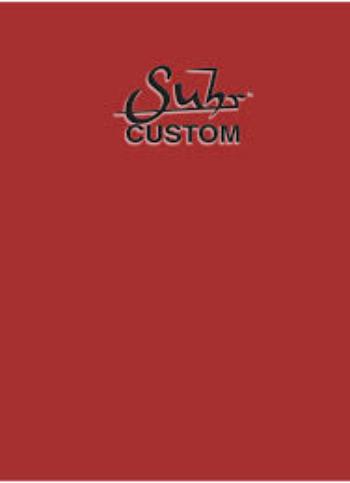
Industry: Leisure